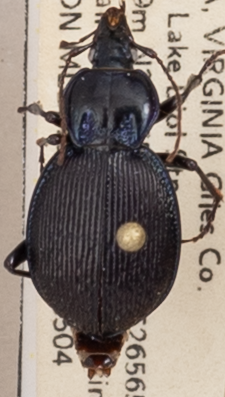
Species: Sphaeroderus stenostomus lecontei
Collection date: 2021-05-04
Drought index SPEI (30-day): -0.612
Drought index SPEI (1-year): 1.25
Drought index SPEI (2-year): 1.45